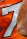
Number: 7